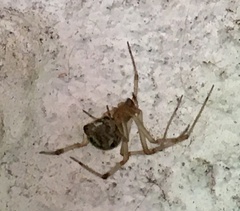
Species: Parasteatoda_tepidariorum